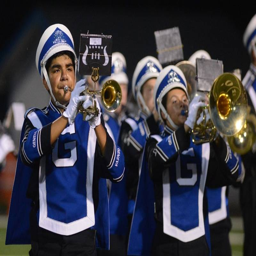
week - photos from person at football game .